André Noël (chef)

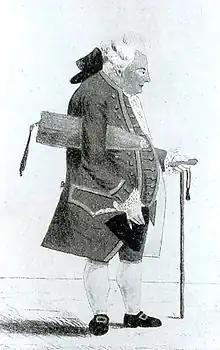
André Noël in full regalia, umbrella under arm

André Noël, born in Périgueux in 1726 and died in Berlin on May 4, 1801, was a French chef in the service of King Frederick II of Prussia. He created famous dishes for the royal table, such as a ""bombe de Sardanapale"", but is also credited with making a pheasant pâté that La Mettrie is said to have enjoyed to the point of dying of indigestion. In 1772, King Frederick II dedicated a long poem to him. After his death, he appeared in several novels.